The Doorbell Rang

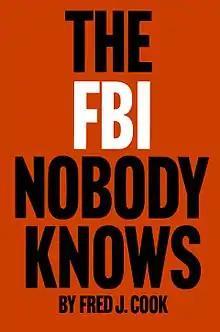
Fred J. Cook's 1964 exposé, "The FBI Nobody Knows", is central to the plot of "The Doorbell Rang"

Rachel Bruner, a wealthy Manhattan widow, has recently incurred the wrath of the FBI. After reading a book called "The FBI Nobody Knows", a prominent critique of the many unethical practices of the Bureau, she has mailed 10,000 copies of it to prominent figures across the country. Having endured several incidents of harassment and prying, she offers to hire Wolfe to persuade the FBI to leave her alone. Although initially hesitant of making a powerful enemy, Wolfe is persuaded over Archie’s objections when Bruner offers a $50,000 retainer and then doubles it to $100,000, as well as a fee and any expenses he may incur. He is also sympathetic to both Bruner’s plight and the arguments made in the book, and decides not to withdraw in the face of what he sees as heavy-handed and bullying opposition tactics.